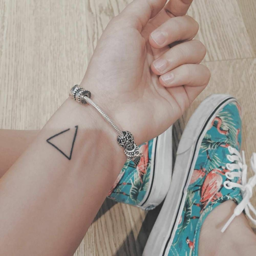
wrist tattoo of an open triangle on person .